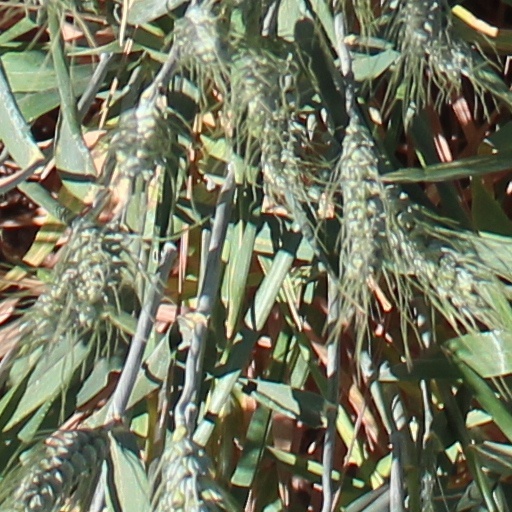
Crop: wheat